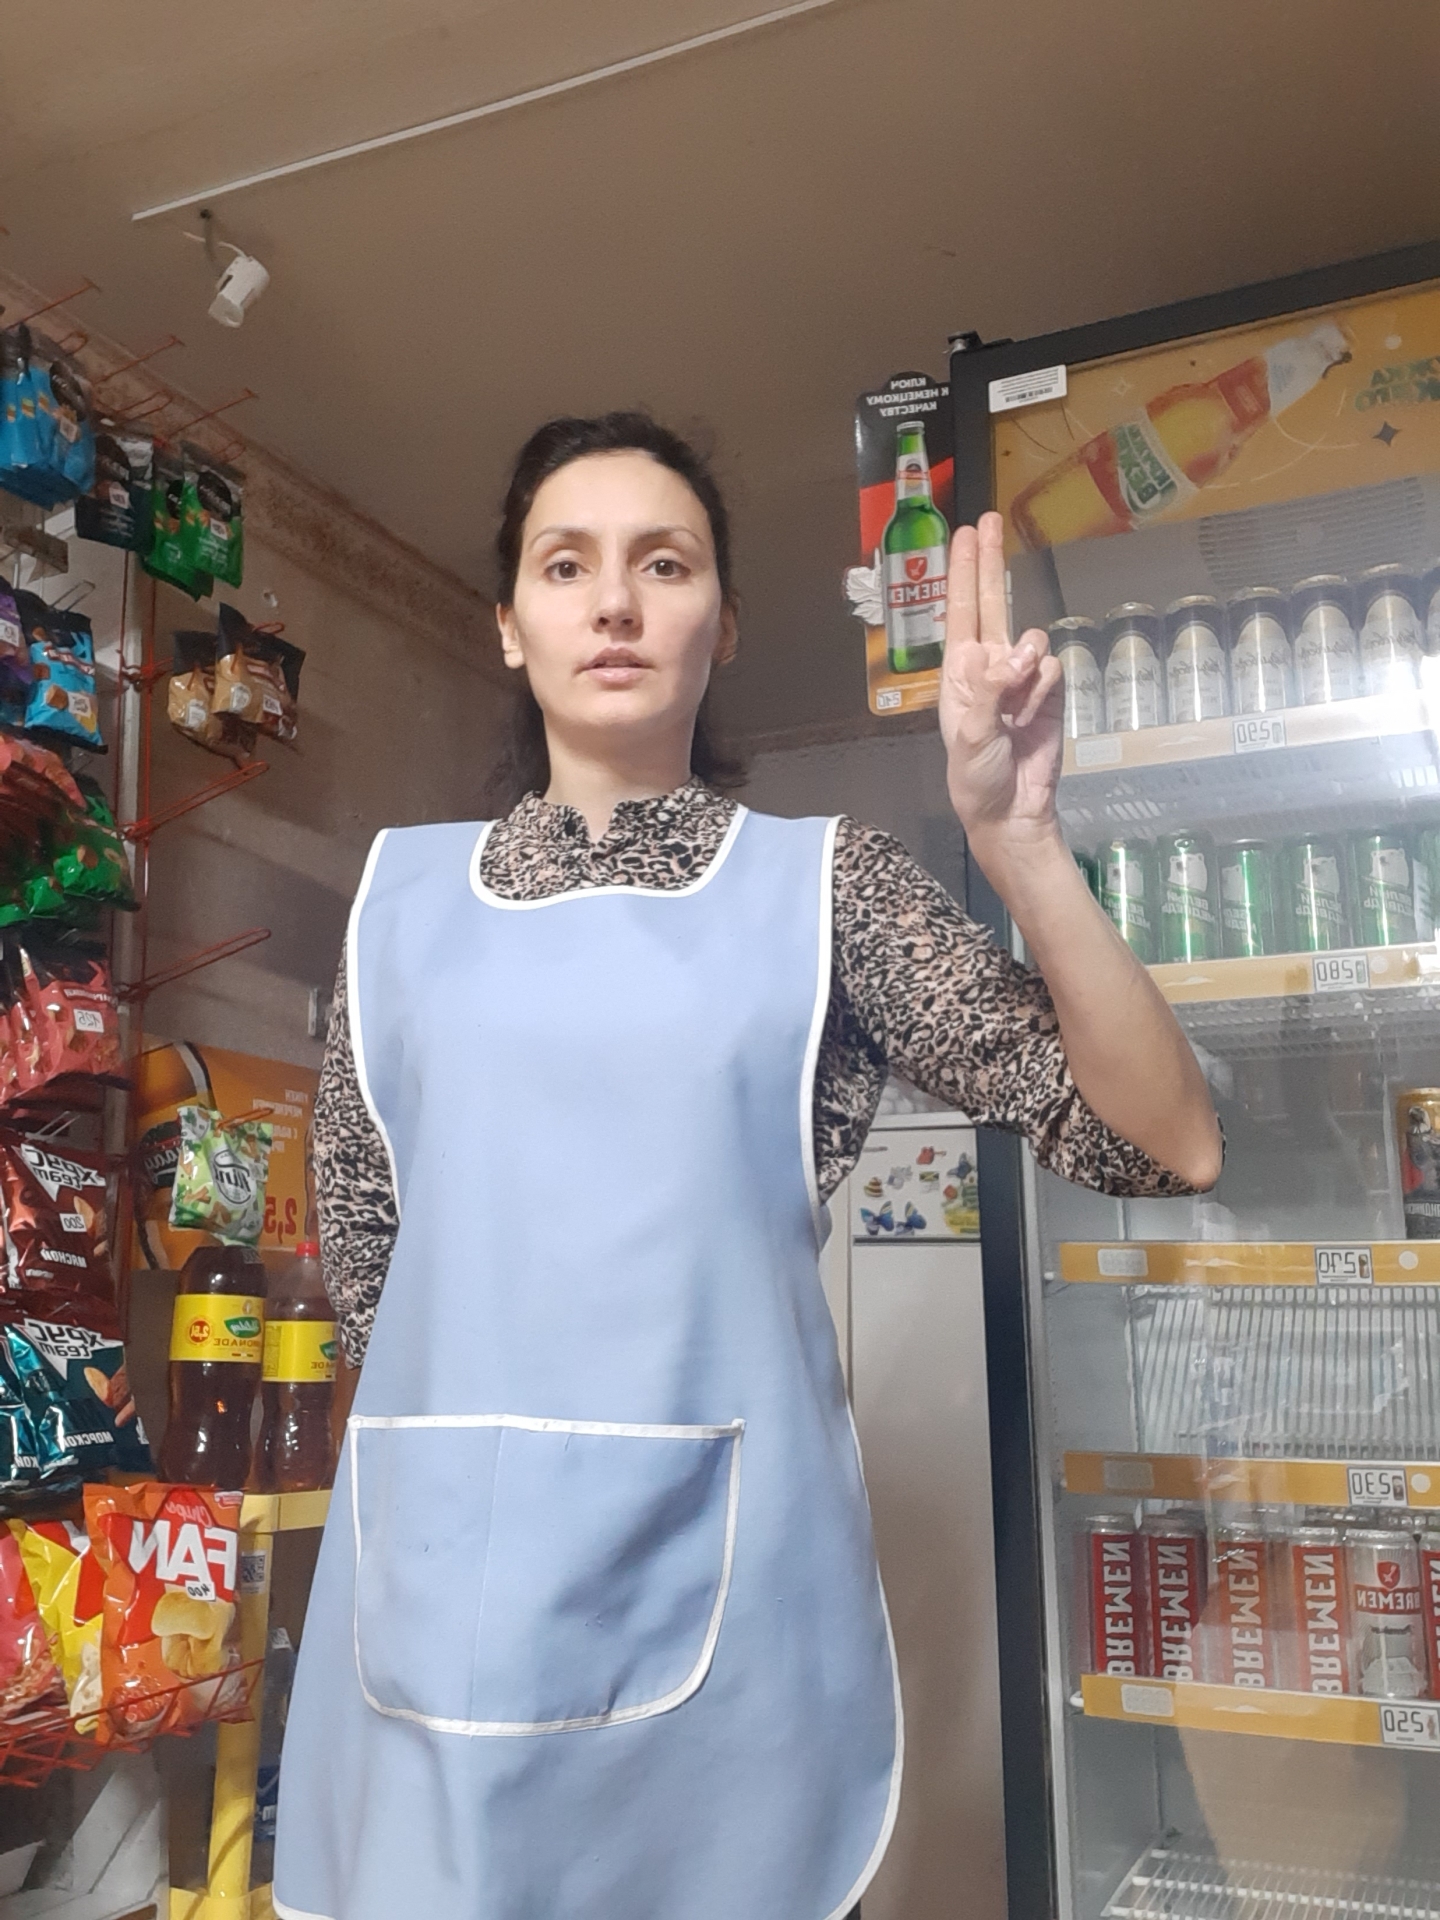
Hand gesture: two_up